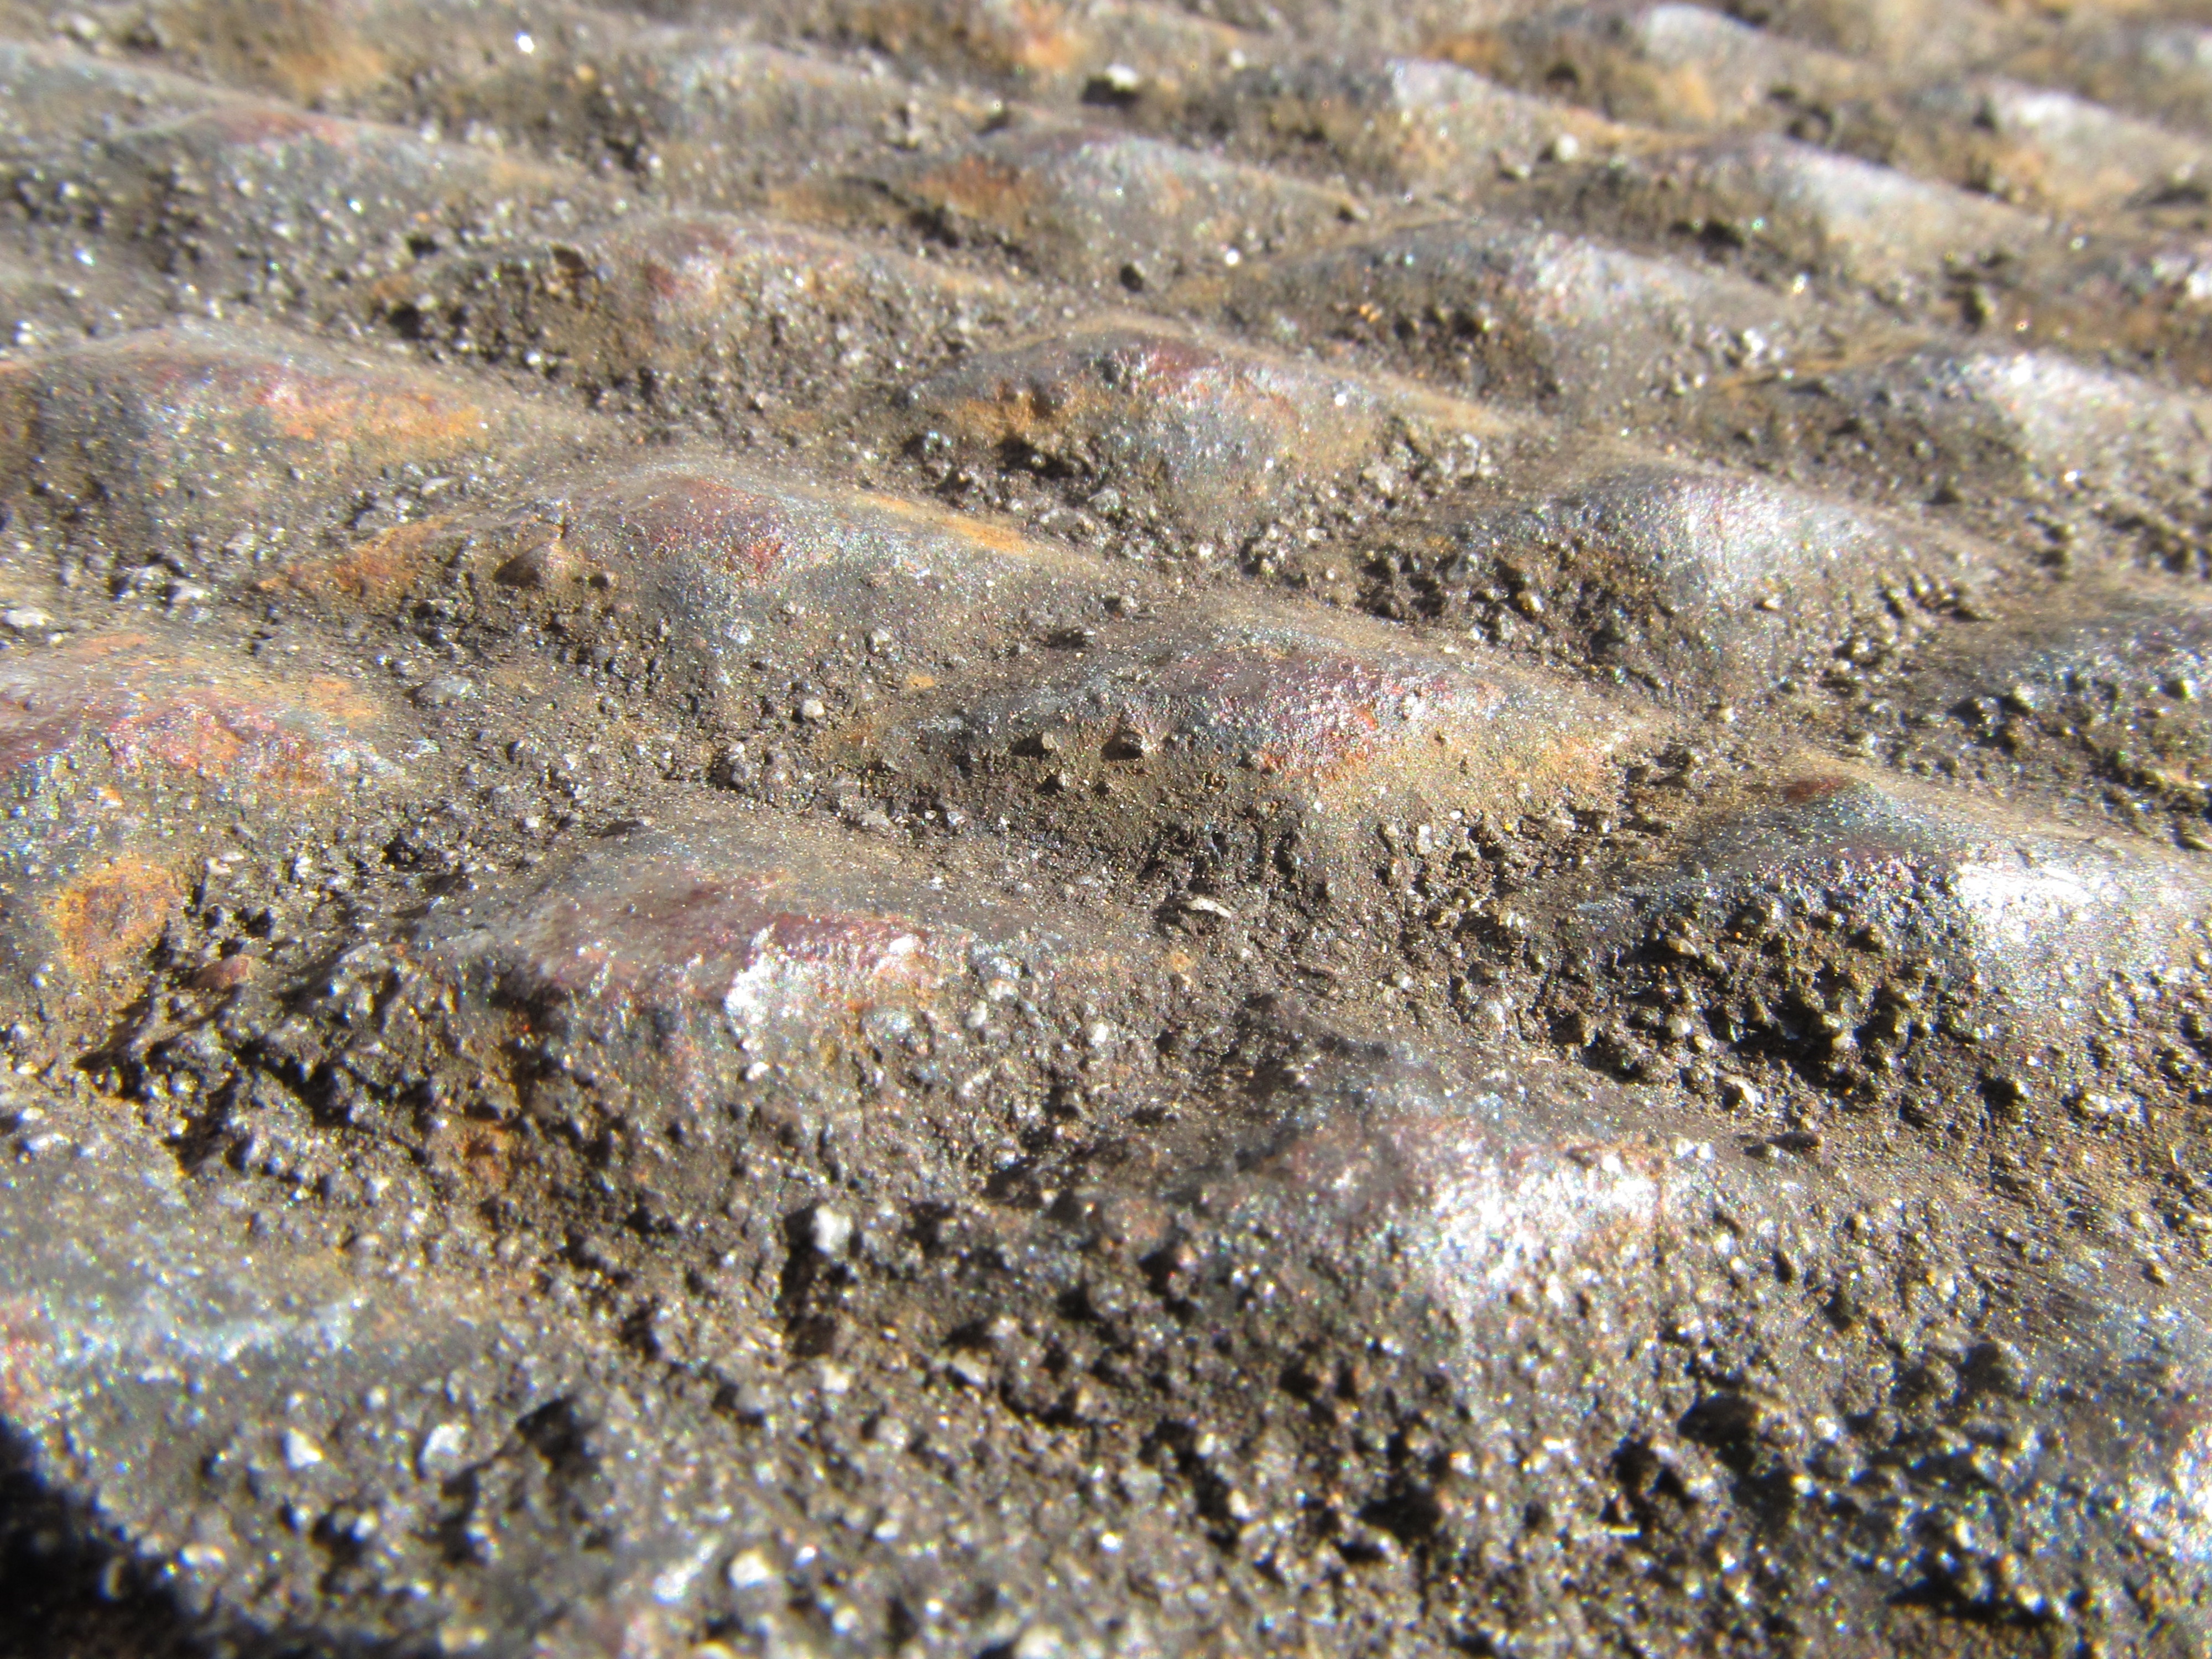
rock, road, street, texture, stone, wildlife, pattern, gray, fish, fauna, material, surface, geology, marine biology